Minami-asagaya Station

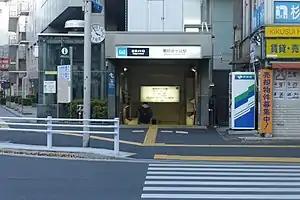
Entrance 2a, December 2016

is a subway station on the Tokyo Metro Marunouchi Line in Suginami, Tokyo, Japan, operated by the Tokyo subway operator Tokyo Metro.